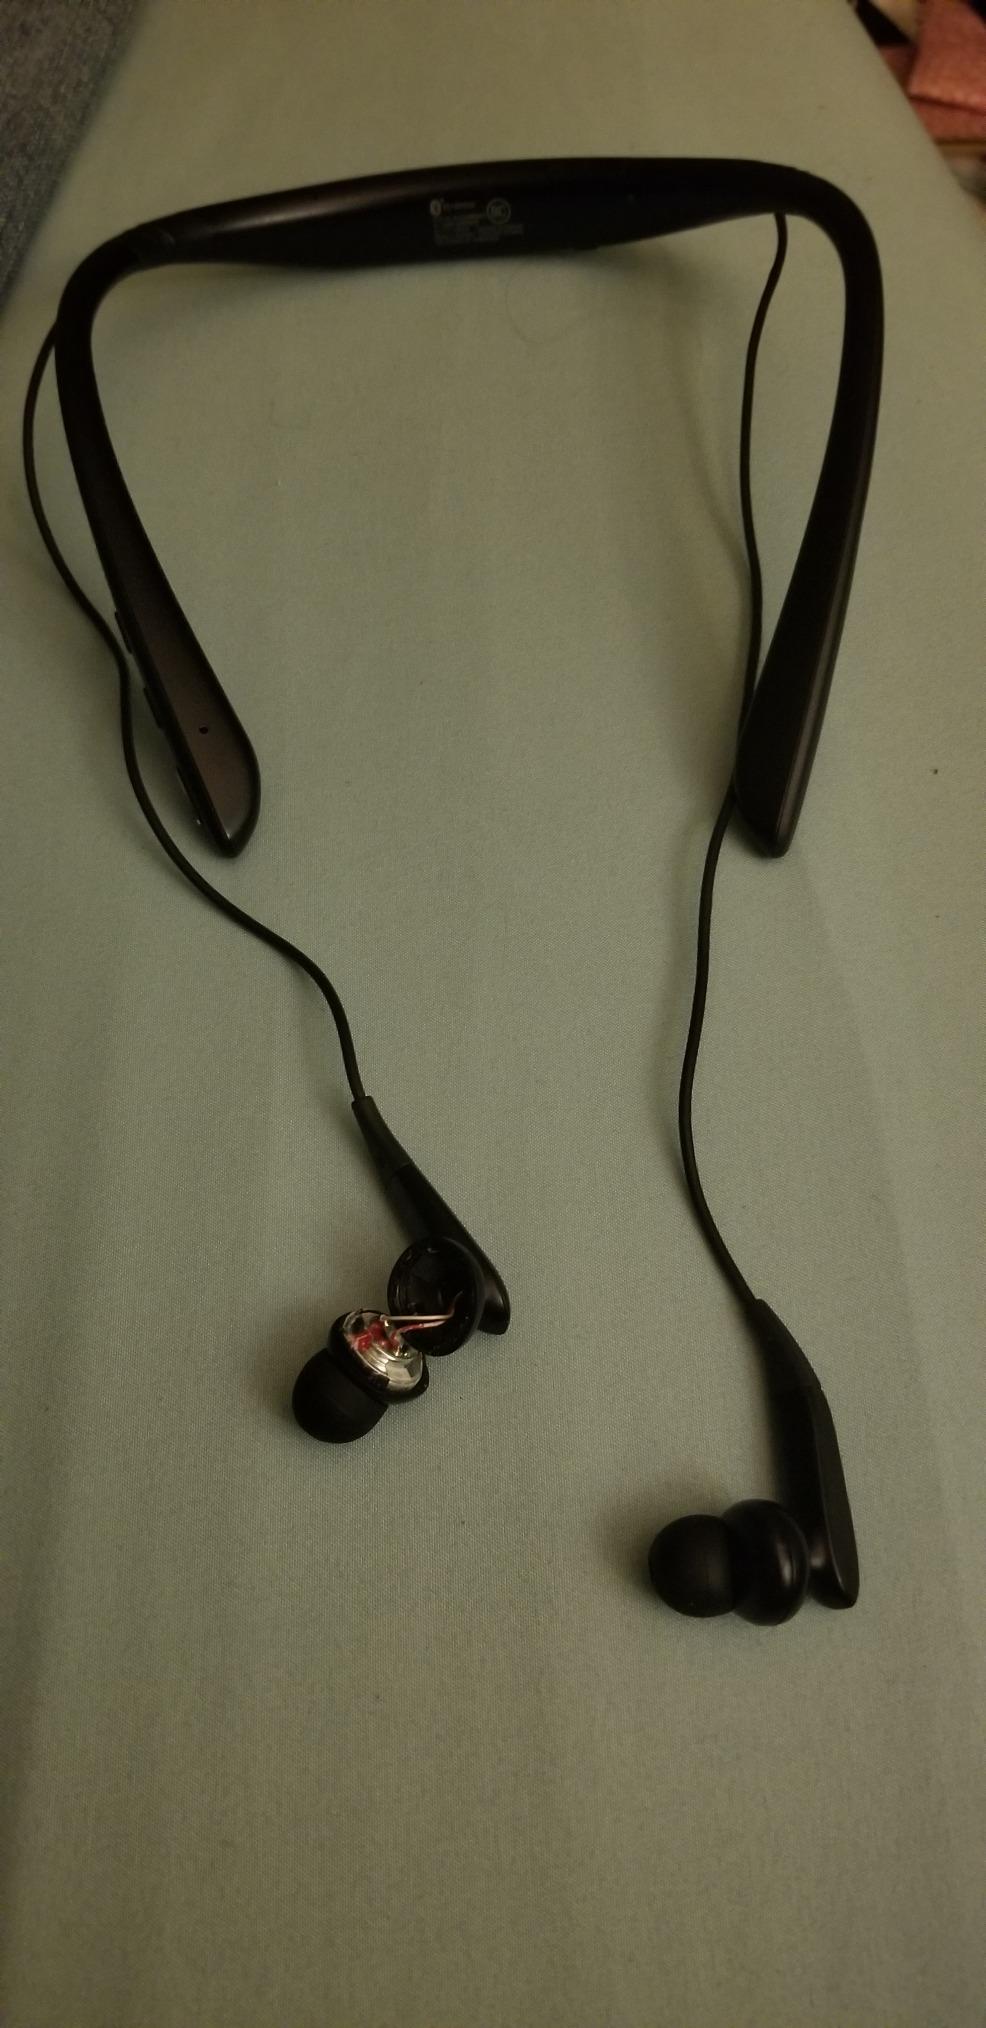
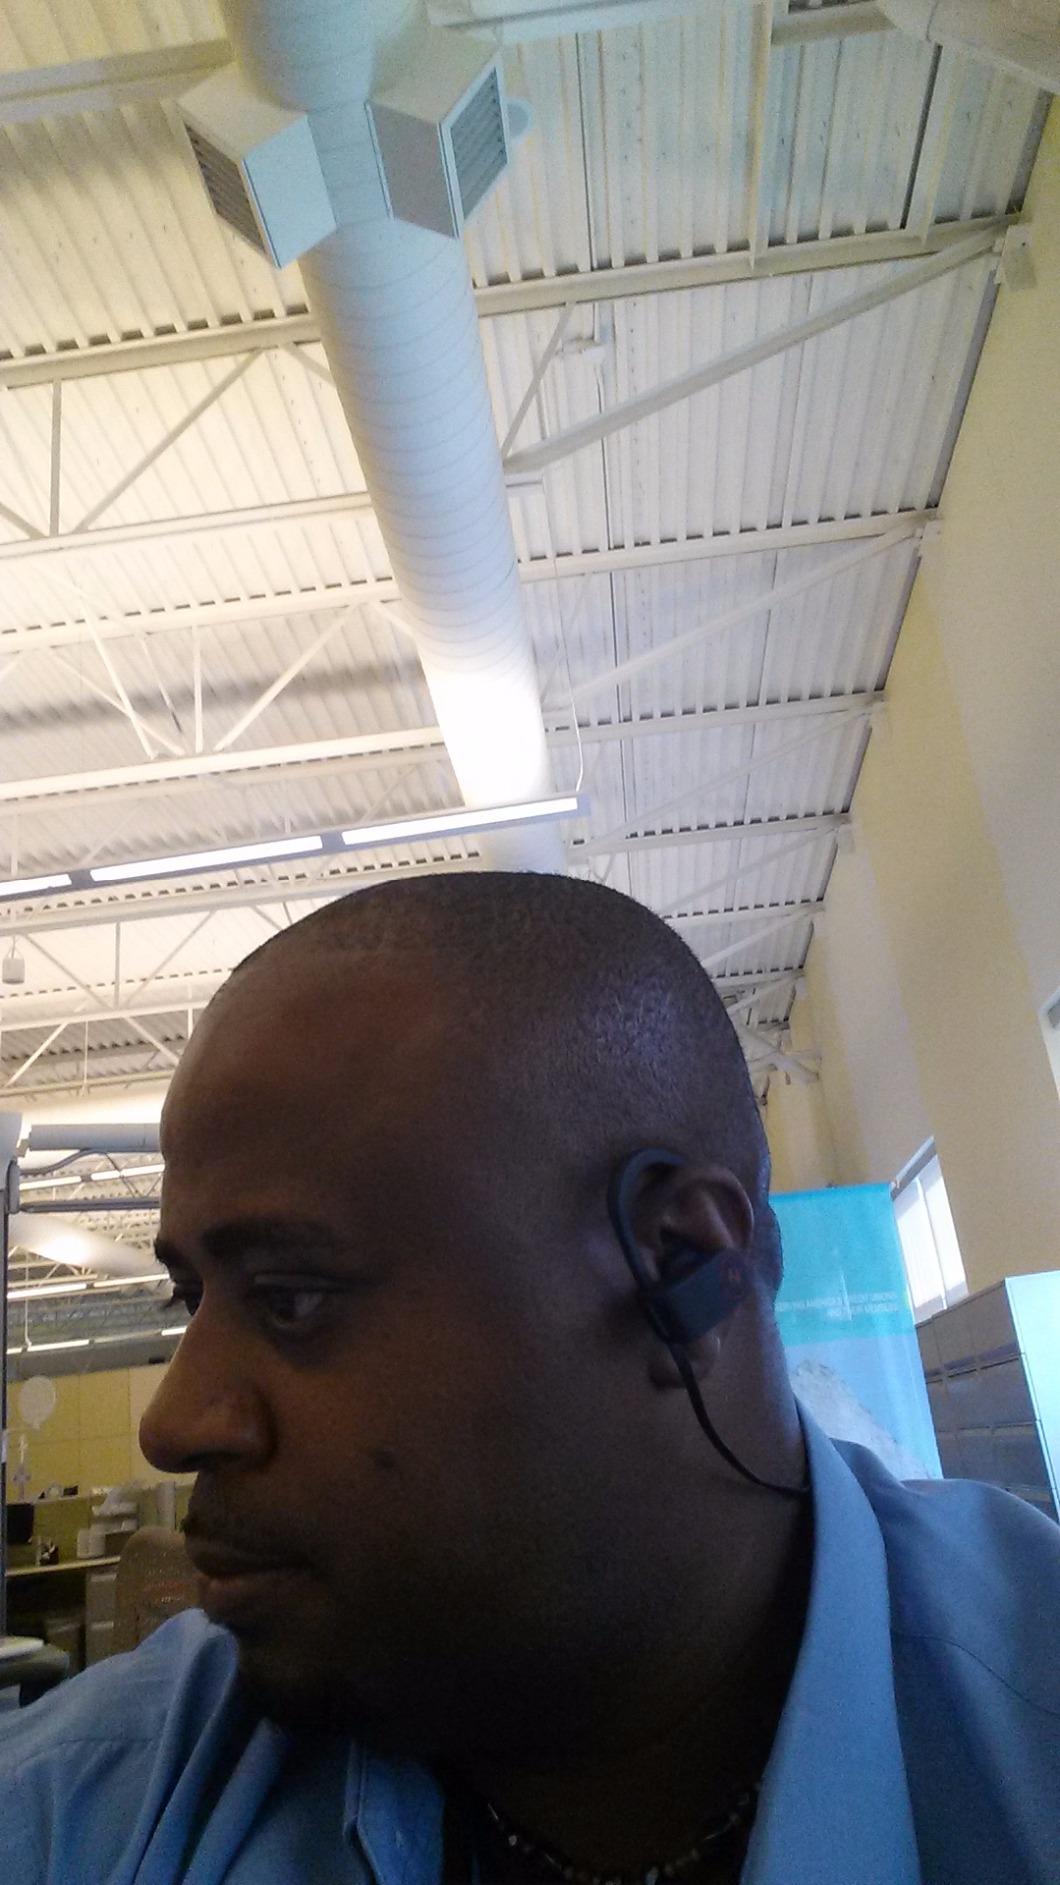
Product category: headphones
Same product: no